427th Reconnaissance Squadron

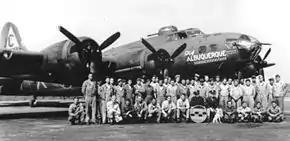
427th Squadron personnel with unit B-17

In April the Army Air Forces recognized there was little difference between the reconnaissance squadrons assigned to heavy bombardment groups and their companion bombardment squadrons, and dropped their "reconnaissance" designation. In this renaming, the 38th became the 427th Bombardment Squadron. The ground echelon departed Biggs Field, Texas, in August 1942, arriving at Fort Dix on 24 August. It sailed aboard the and arrived in Great Britain on 10 September. The air echelon flew through Kellogg Field, Michigan, and Dow Field, Maine, before ferrying its planes across the Atlantic.